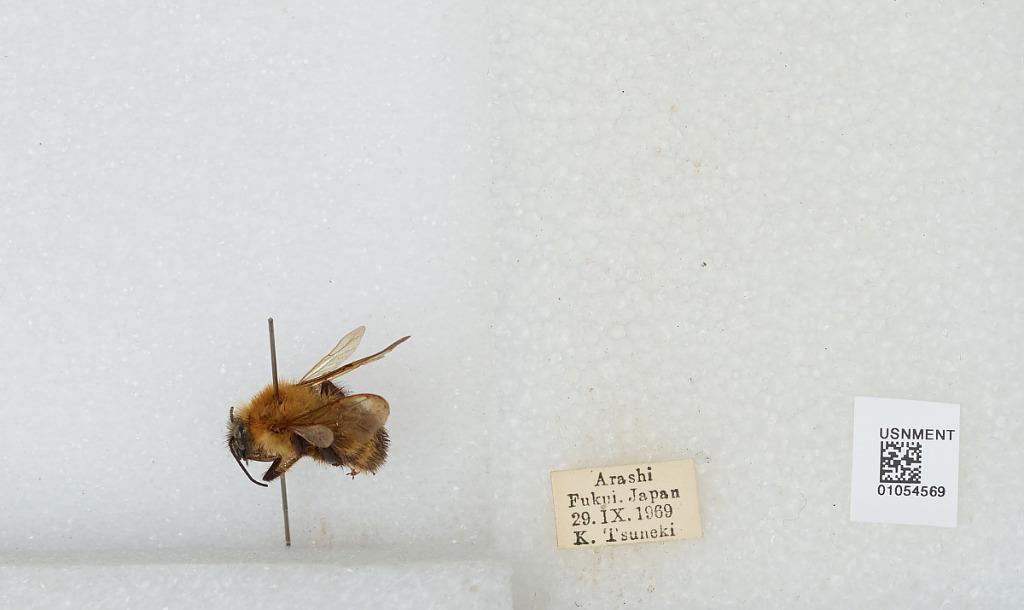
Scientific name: Bombus sp.
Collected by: K. Tsuneki
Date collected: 1969-9-29
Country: Japan
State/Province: Fukui
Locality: Arashi